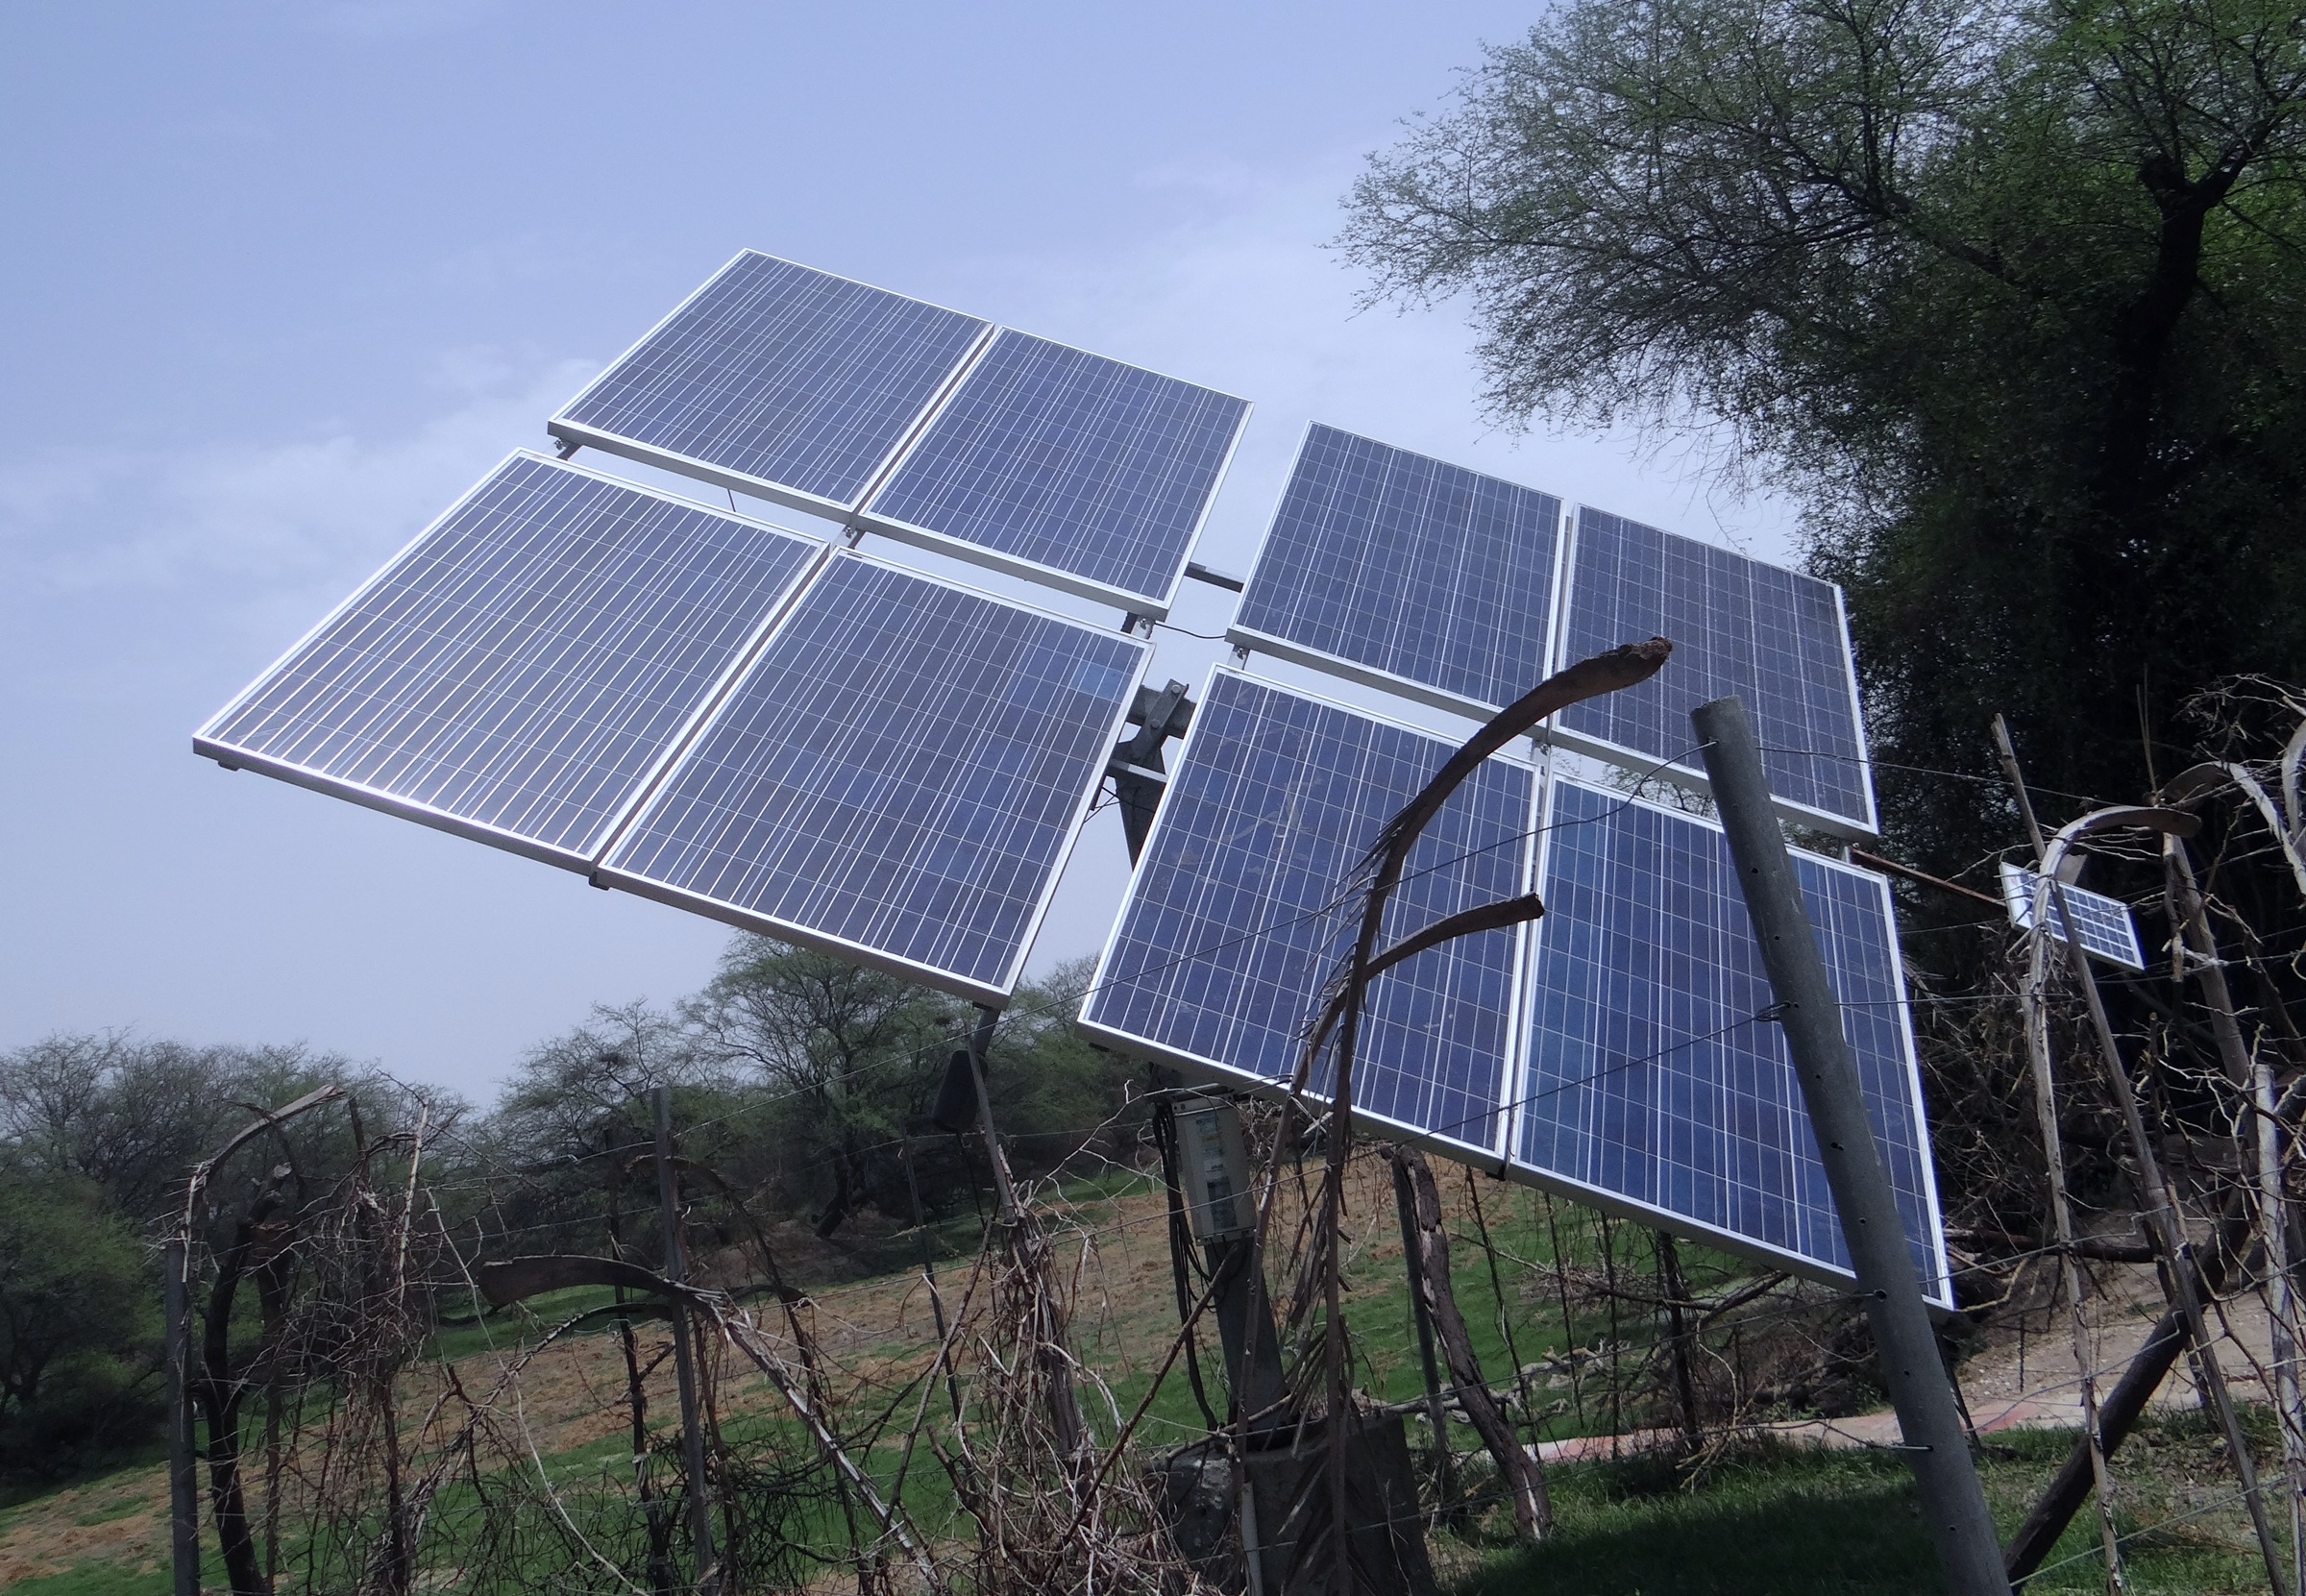
technology, electricity, energy, solar panel, net, india, renewable energy, rajasthan, solar power, solar energy, solar panels, bharatpur